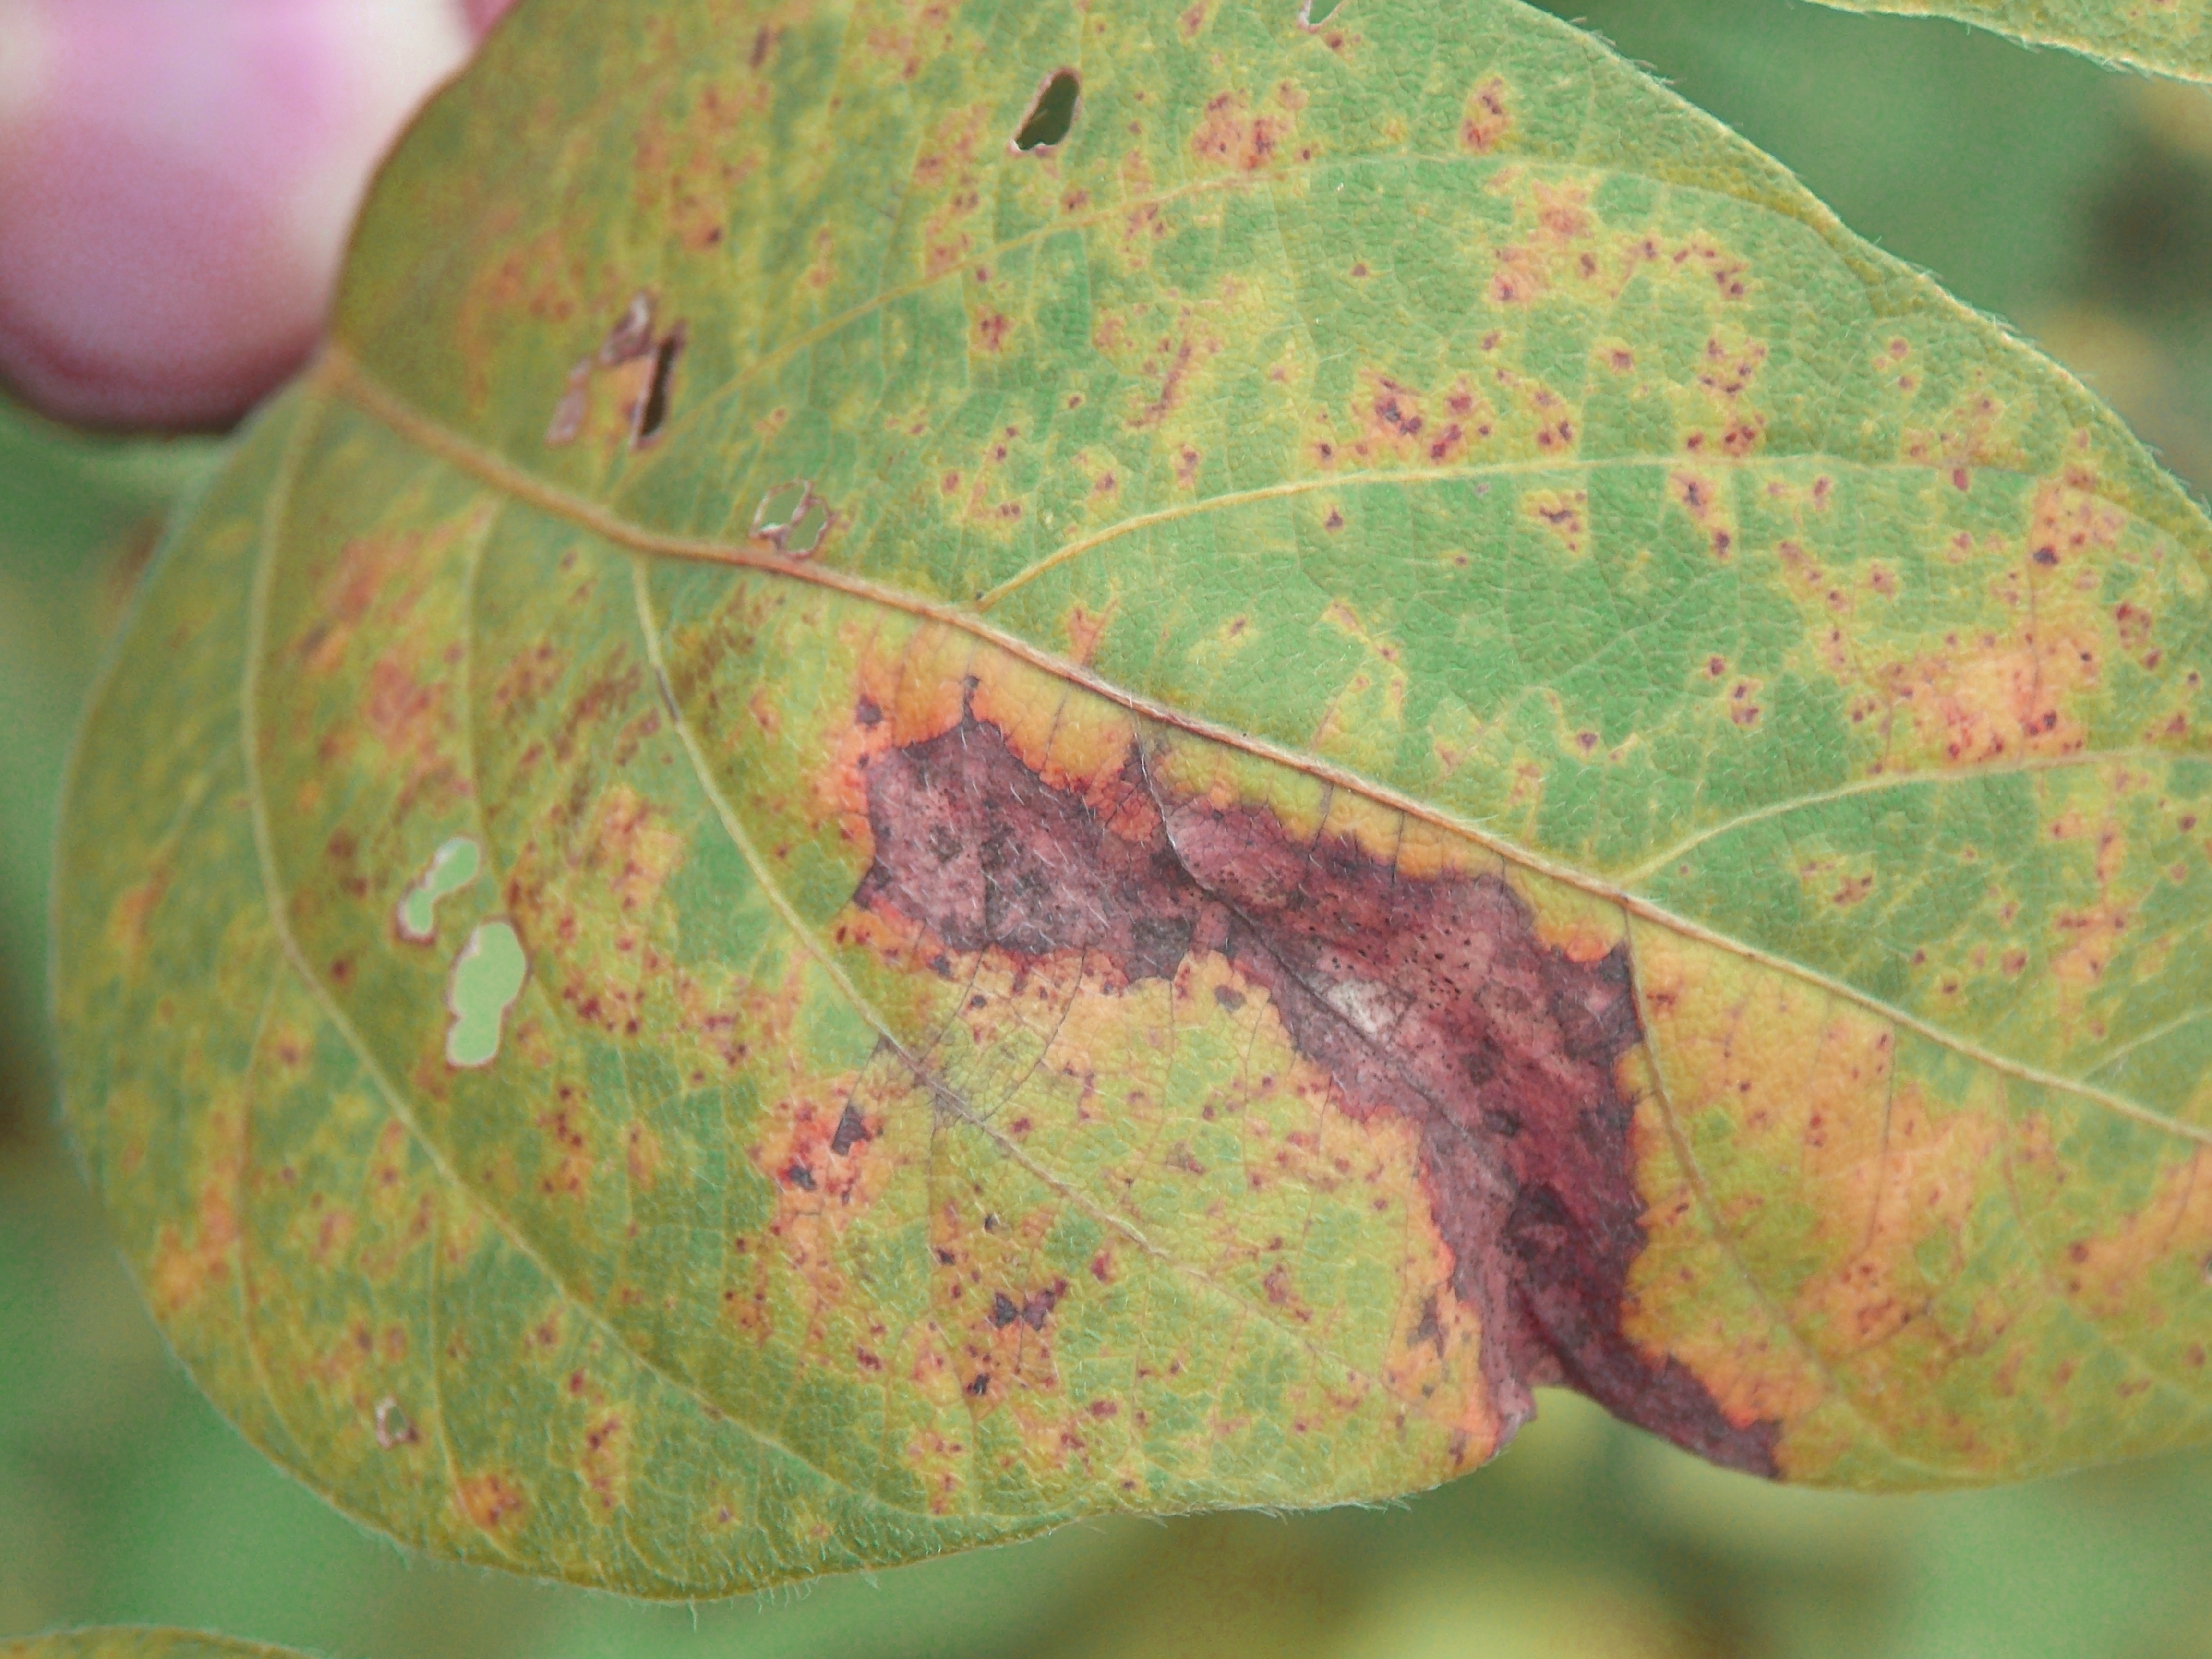
Label: Disease